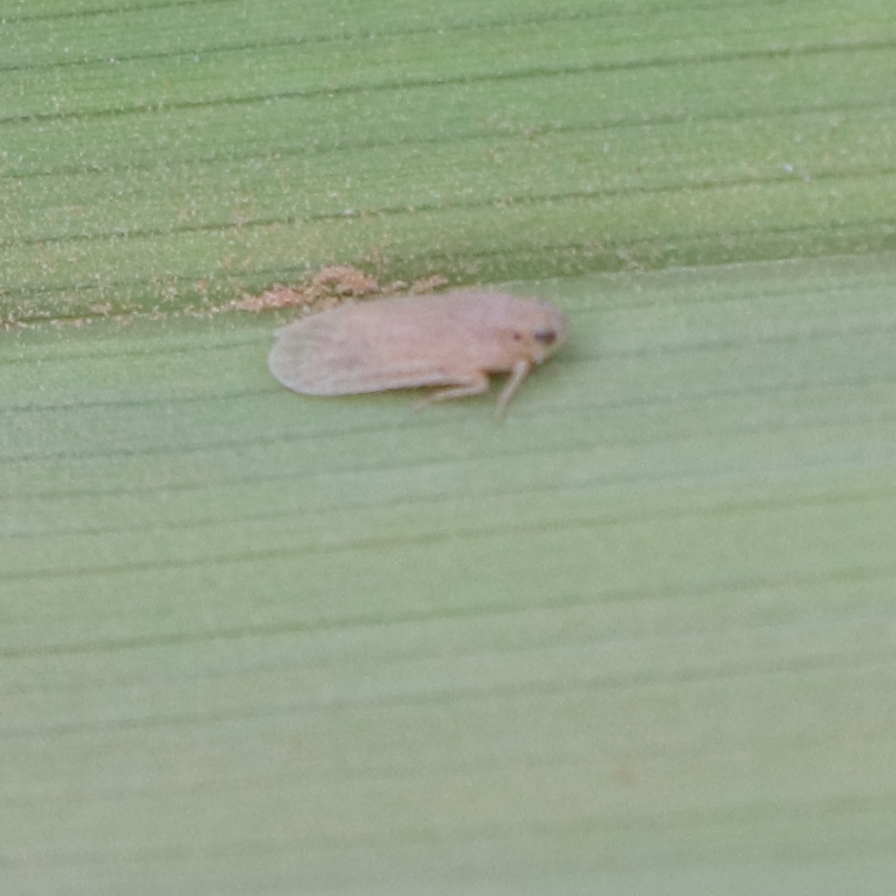
Label: Bug